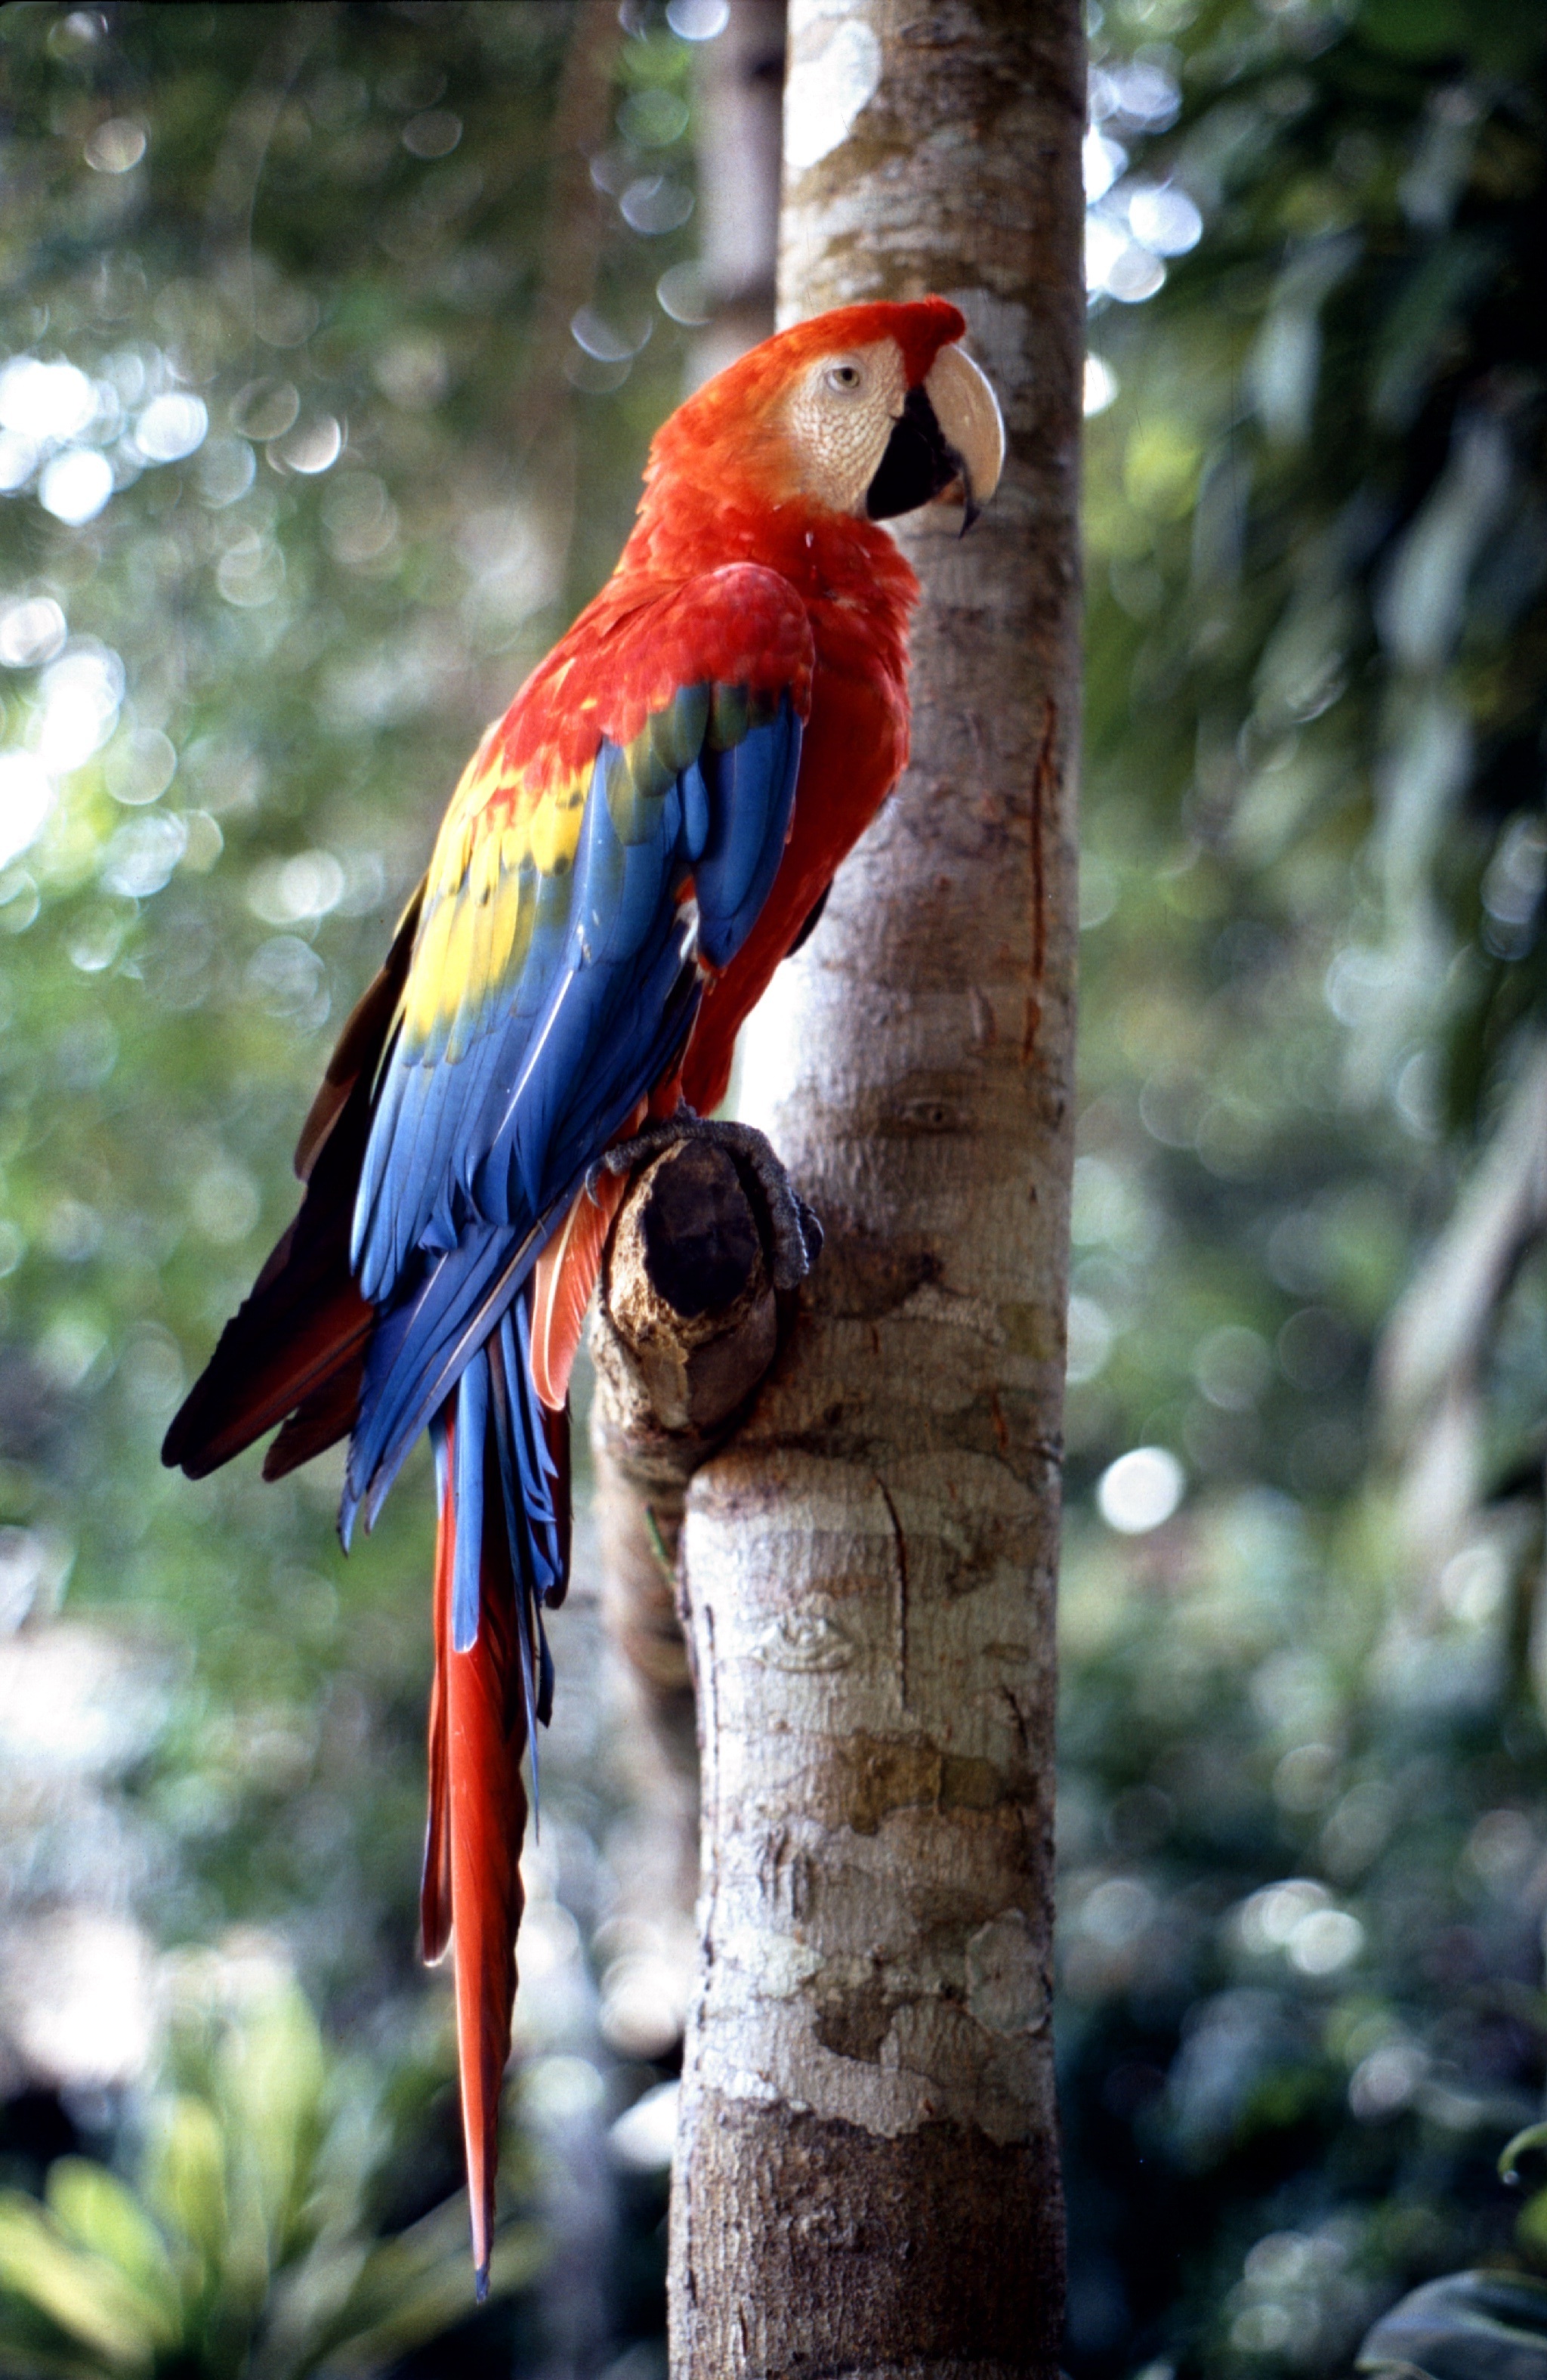
branch, bird, wing, wildlife, beak, tropical, colorful, fauna, macaw, vertebrate, parrot, ara